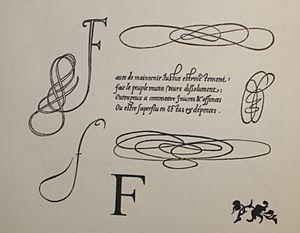
Jacques de La Rue est un maître écrivain français actif dans le troisième quart du XVIᵉ siècle.